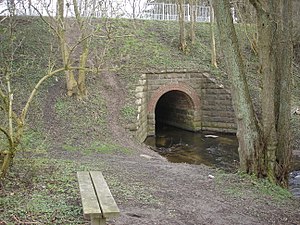
Sallinge Å
Nyborg-Ringe-Faaborg Banens bro over Sallinge Å tæt ved Ringe.
Nyborg-Ringe-Faaborg-banens bro over Sallinge Å syd for Ringe
Sallinge Å er en godt 20 kilometer lang å der løber på Midtfyn, der har sit udspring i moserne ved Sandager, øst for Ringe. Den løber hovedsageligt mod vest, og løber ud i Odense Å i nærheden af Sallinge og herregården Gelskov sydøst for Brobyværk i Faaborg-Midtfyn Kommune. Åen er, op til sydenden af Ringe, en del af Natura 2000-område nr. 114 Odense Å med Hågerup Å, Sallinge Å og Lindved Å.